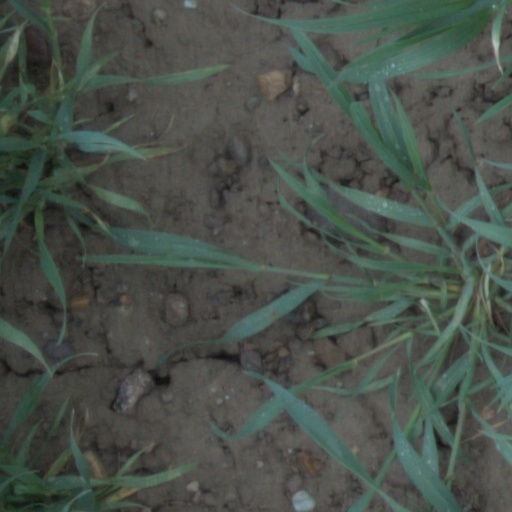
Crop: wheat